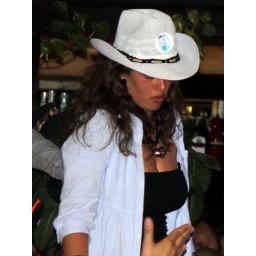
VARESE Notte Bianca, girl in white